Temperance (Pollaiuolo)

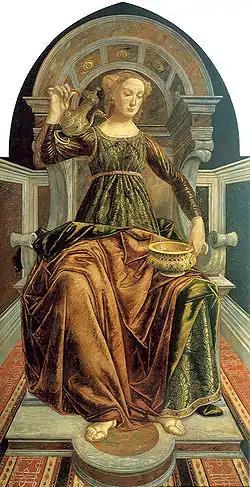
"Temperance" (1470) by Piero del Pollaiuolo

Temperance is a 1470 oil on panel painting by Piero del Pollaiuolo, now in the Uffizi in Florence. It represents Temperance, one of the seven virtues of the Catholic Church.